Lesti Kejora

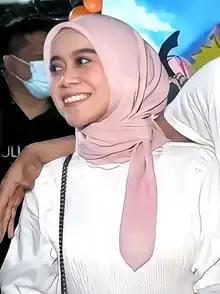
Lesti in 2021

Lestiani better known with the mononym Lesti (born 5 August 1999) is an Indonesian singer, Dangdut Diva, actress, and television personality of Sundanese origin. In her earliest releases, she is known as Lesti DA (meaning Lesti Dangdut Academy) or Lesti Kejora (based on her first similarly titled hit "Kejora").